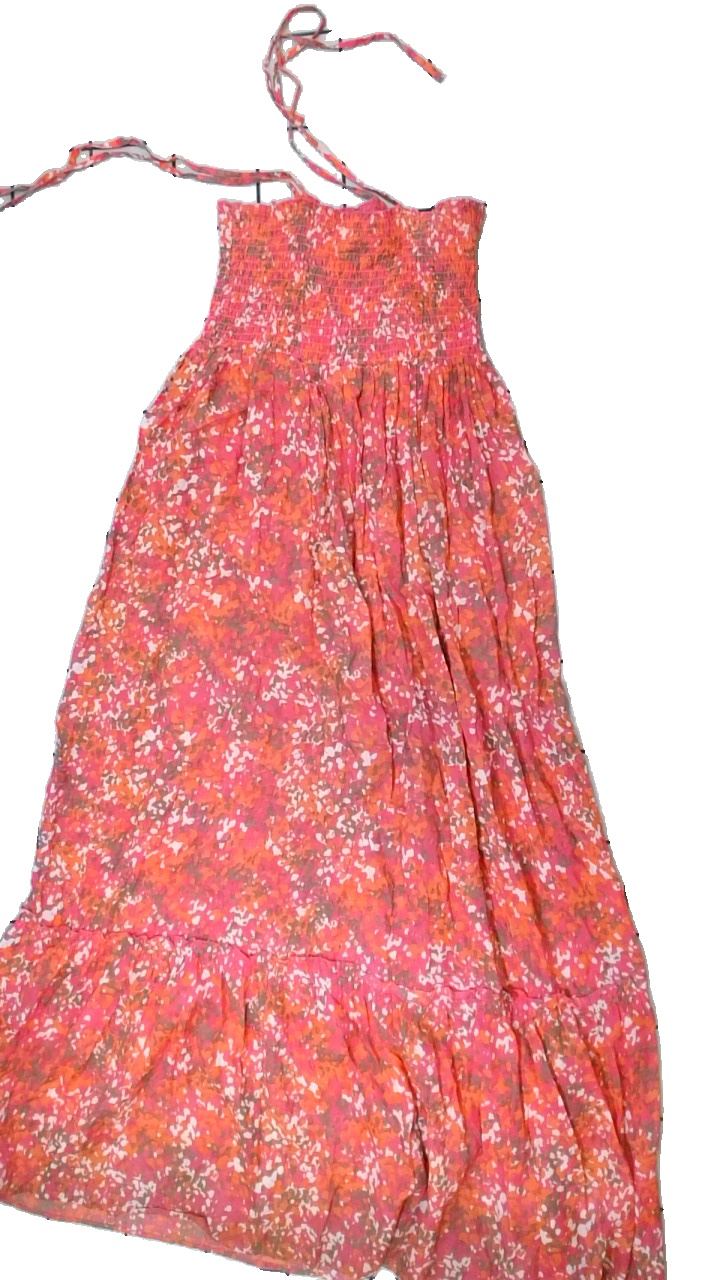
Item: Dress (Ladies)
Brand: Gina Tricot
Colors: Multicolor, Orange, Pink, White
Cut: Long, Loose
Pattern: Other
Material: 70% Cotton 30% Viscose
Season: All
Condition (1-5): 2
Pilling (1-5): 5
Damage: Stained
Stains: Major
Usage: Export
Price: <50